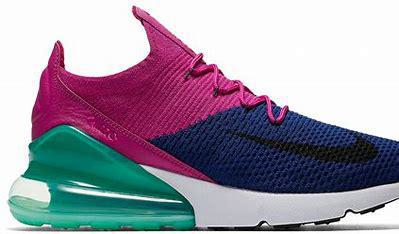
Brand: Nike
Model: Air Max 270 Flyknit